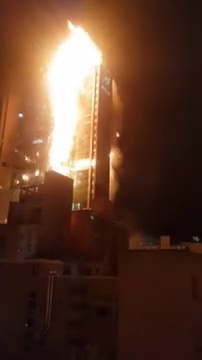
Fire: yes
Smoke: no